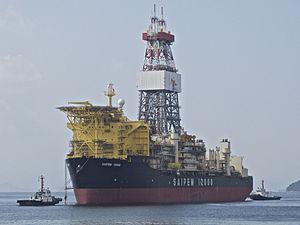
Saipem est une compagnie italienne spécialisée dans la recherche et les forages pétroliers. Créée en 1956, elle est intégrée dans le groupe ENI-Ente nazionale idrocarburi en 1969.